Constance Cummings

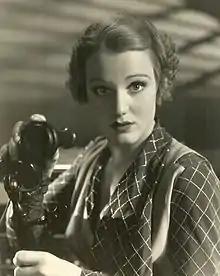
Cummings in 1934

Constance Cummings CBE (May 15, 1910 – November 23, 2005) was an American-British actress with a career spanning over 50 years.